2015 Belmont Stakes

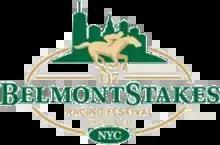
"The Test of the Champion"

The 2015 Belmont Stakes (known as the 147th Belmont Stakes presented by DraftKings for sponsorship reasons) was the 147th in the Belmont Stakes series. The race, known as the "test of the champion" and sometimes called the "final jewel" in thoroughbred horse racing's traditional Triple Crown series, was held on June 6, 2015, three weeks after the Preakness Stakes and five weeks after the Kentucky Derby. The Belmont Stakes was the 11th race of a 13 race card which included 10 stakes races. Post time for race 11 was 6:52 pm EDT.